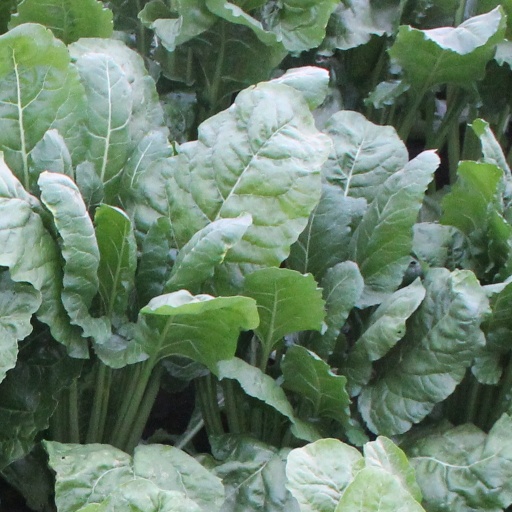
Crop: sugar beet